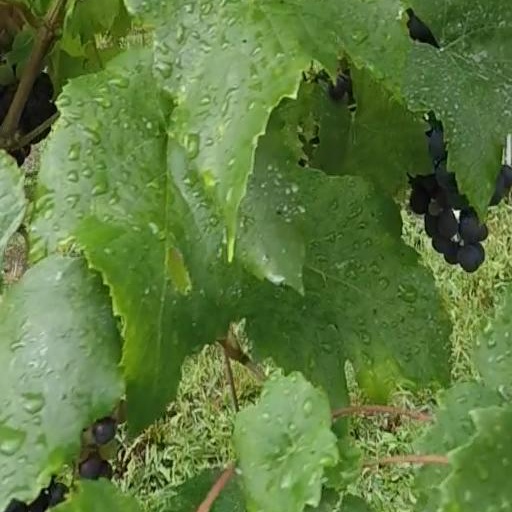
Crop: grape